Les Misérables (1925 film)

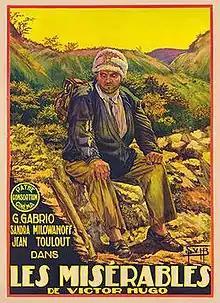
French film poster

Les Misérables is a 1925 French silent drama film directed by Henri Fescourt, based on the 1862 novel of the same name by Victor Hugo.